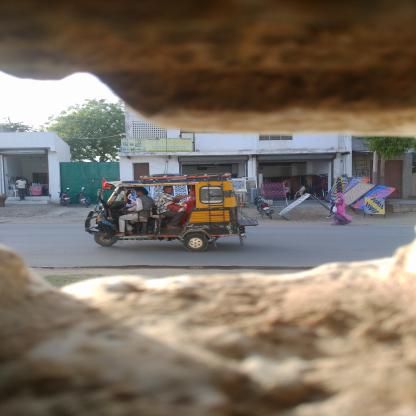
Vehicle type: Auto Rickshaws